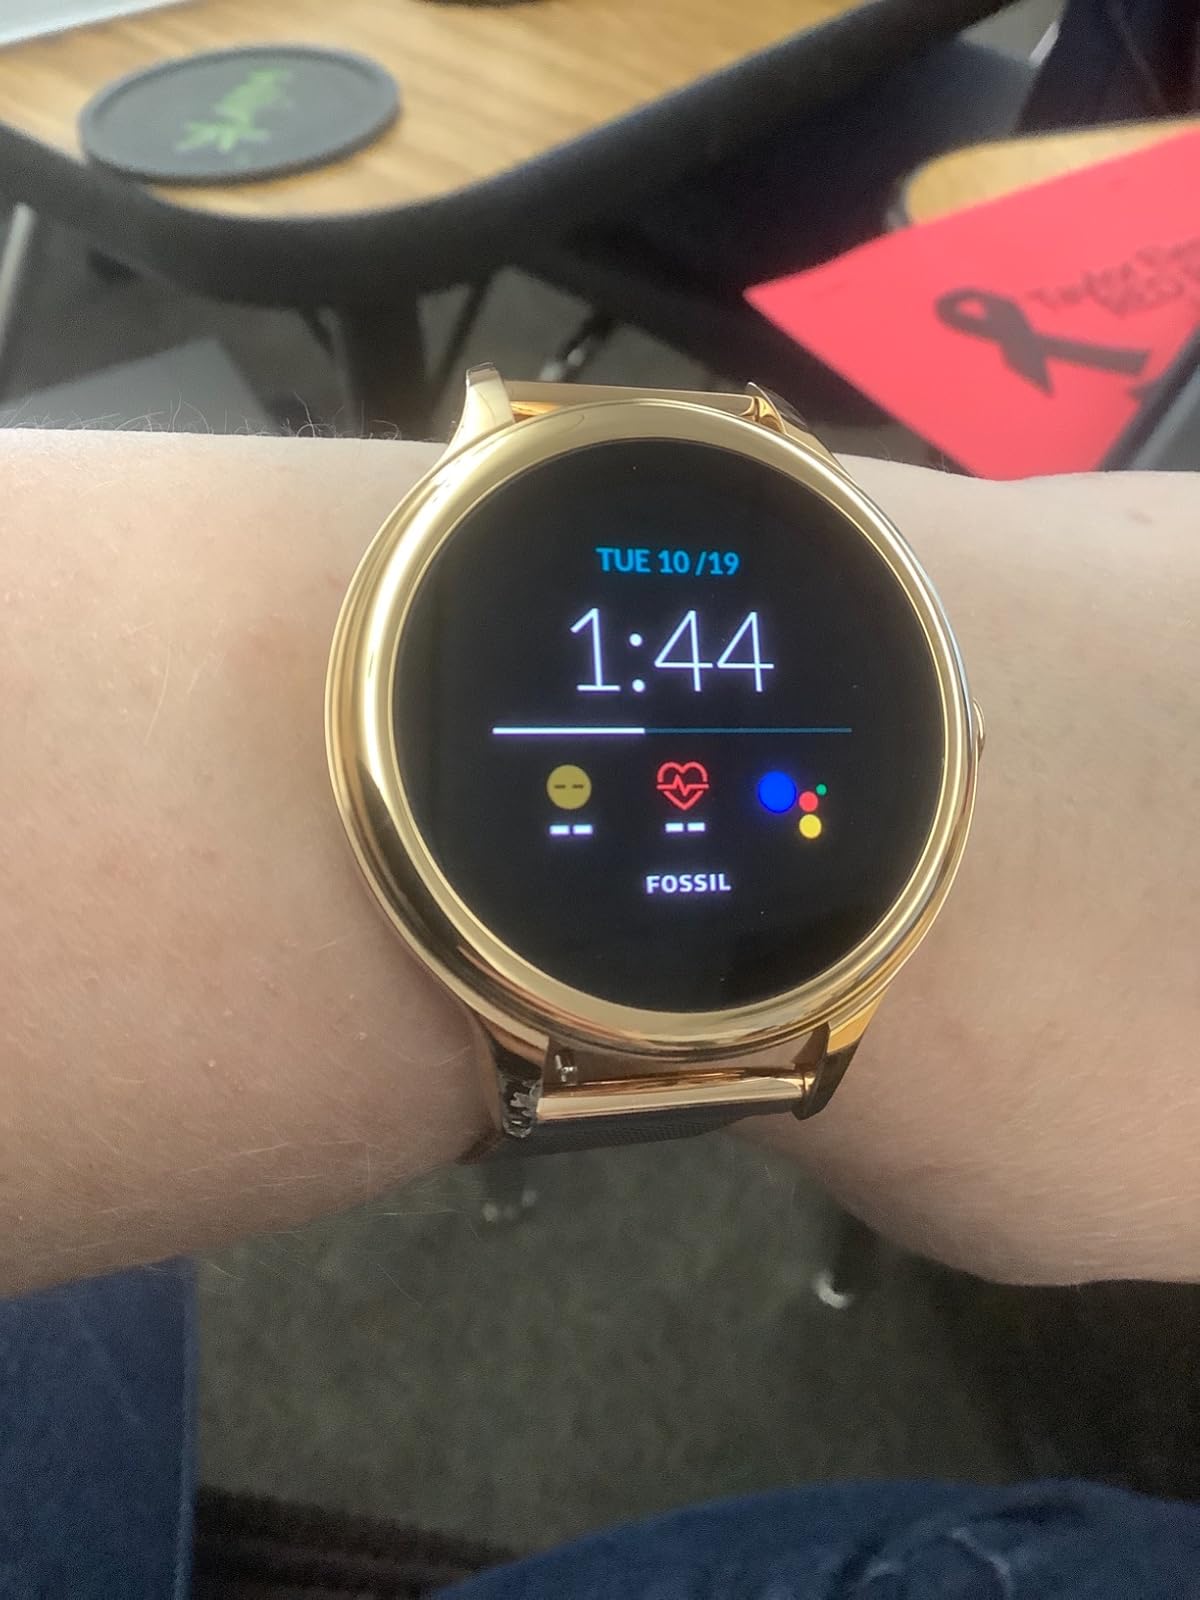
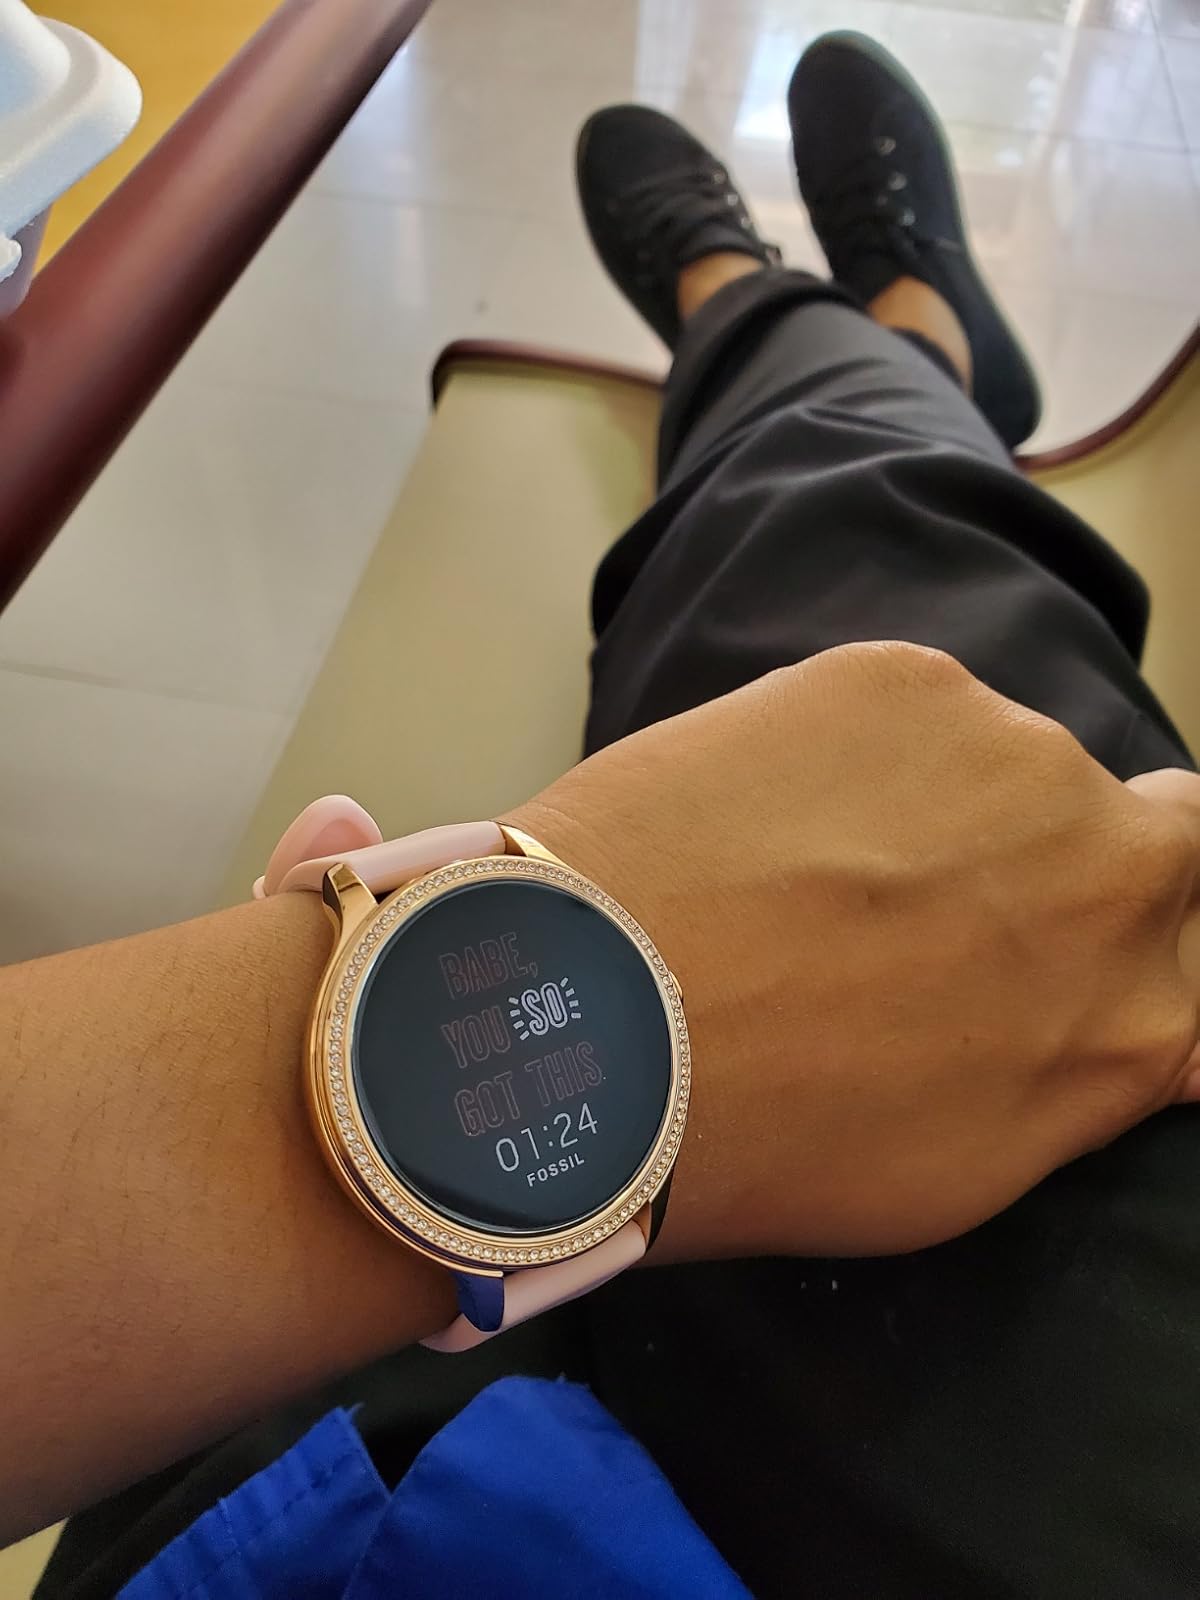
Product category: smartwatch
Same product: no